The Illuminatus! Trilogy

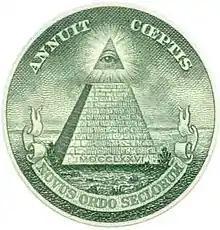
The Eye in the Pyramid as represented by the Great Seal of the United States on a dollar bill

Although the many conspiracy theories in the book are imaginary, these are mixed in with enough truth to make them seem plausible. For example, the title of the first book, "The Eye in the Pyramid", refers to the Eye of Providence, a mystical symbol which derives from the ancient Egyptian Eye of Horus and is erroneously claimed to be the symbol of the Bavarian Illuminati. Some of America's founding fathers are alleged by conspiracy theorists to have been members of this sect.